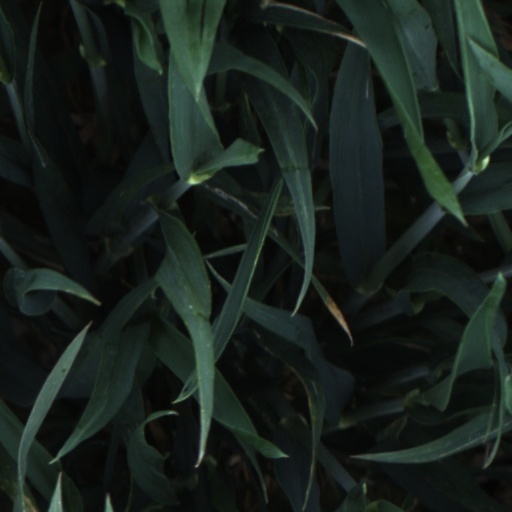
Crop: wheat